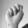
ASL letter: N